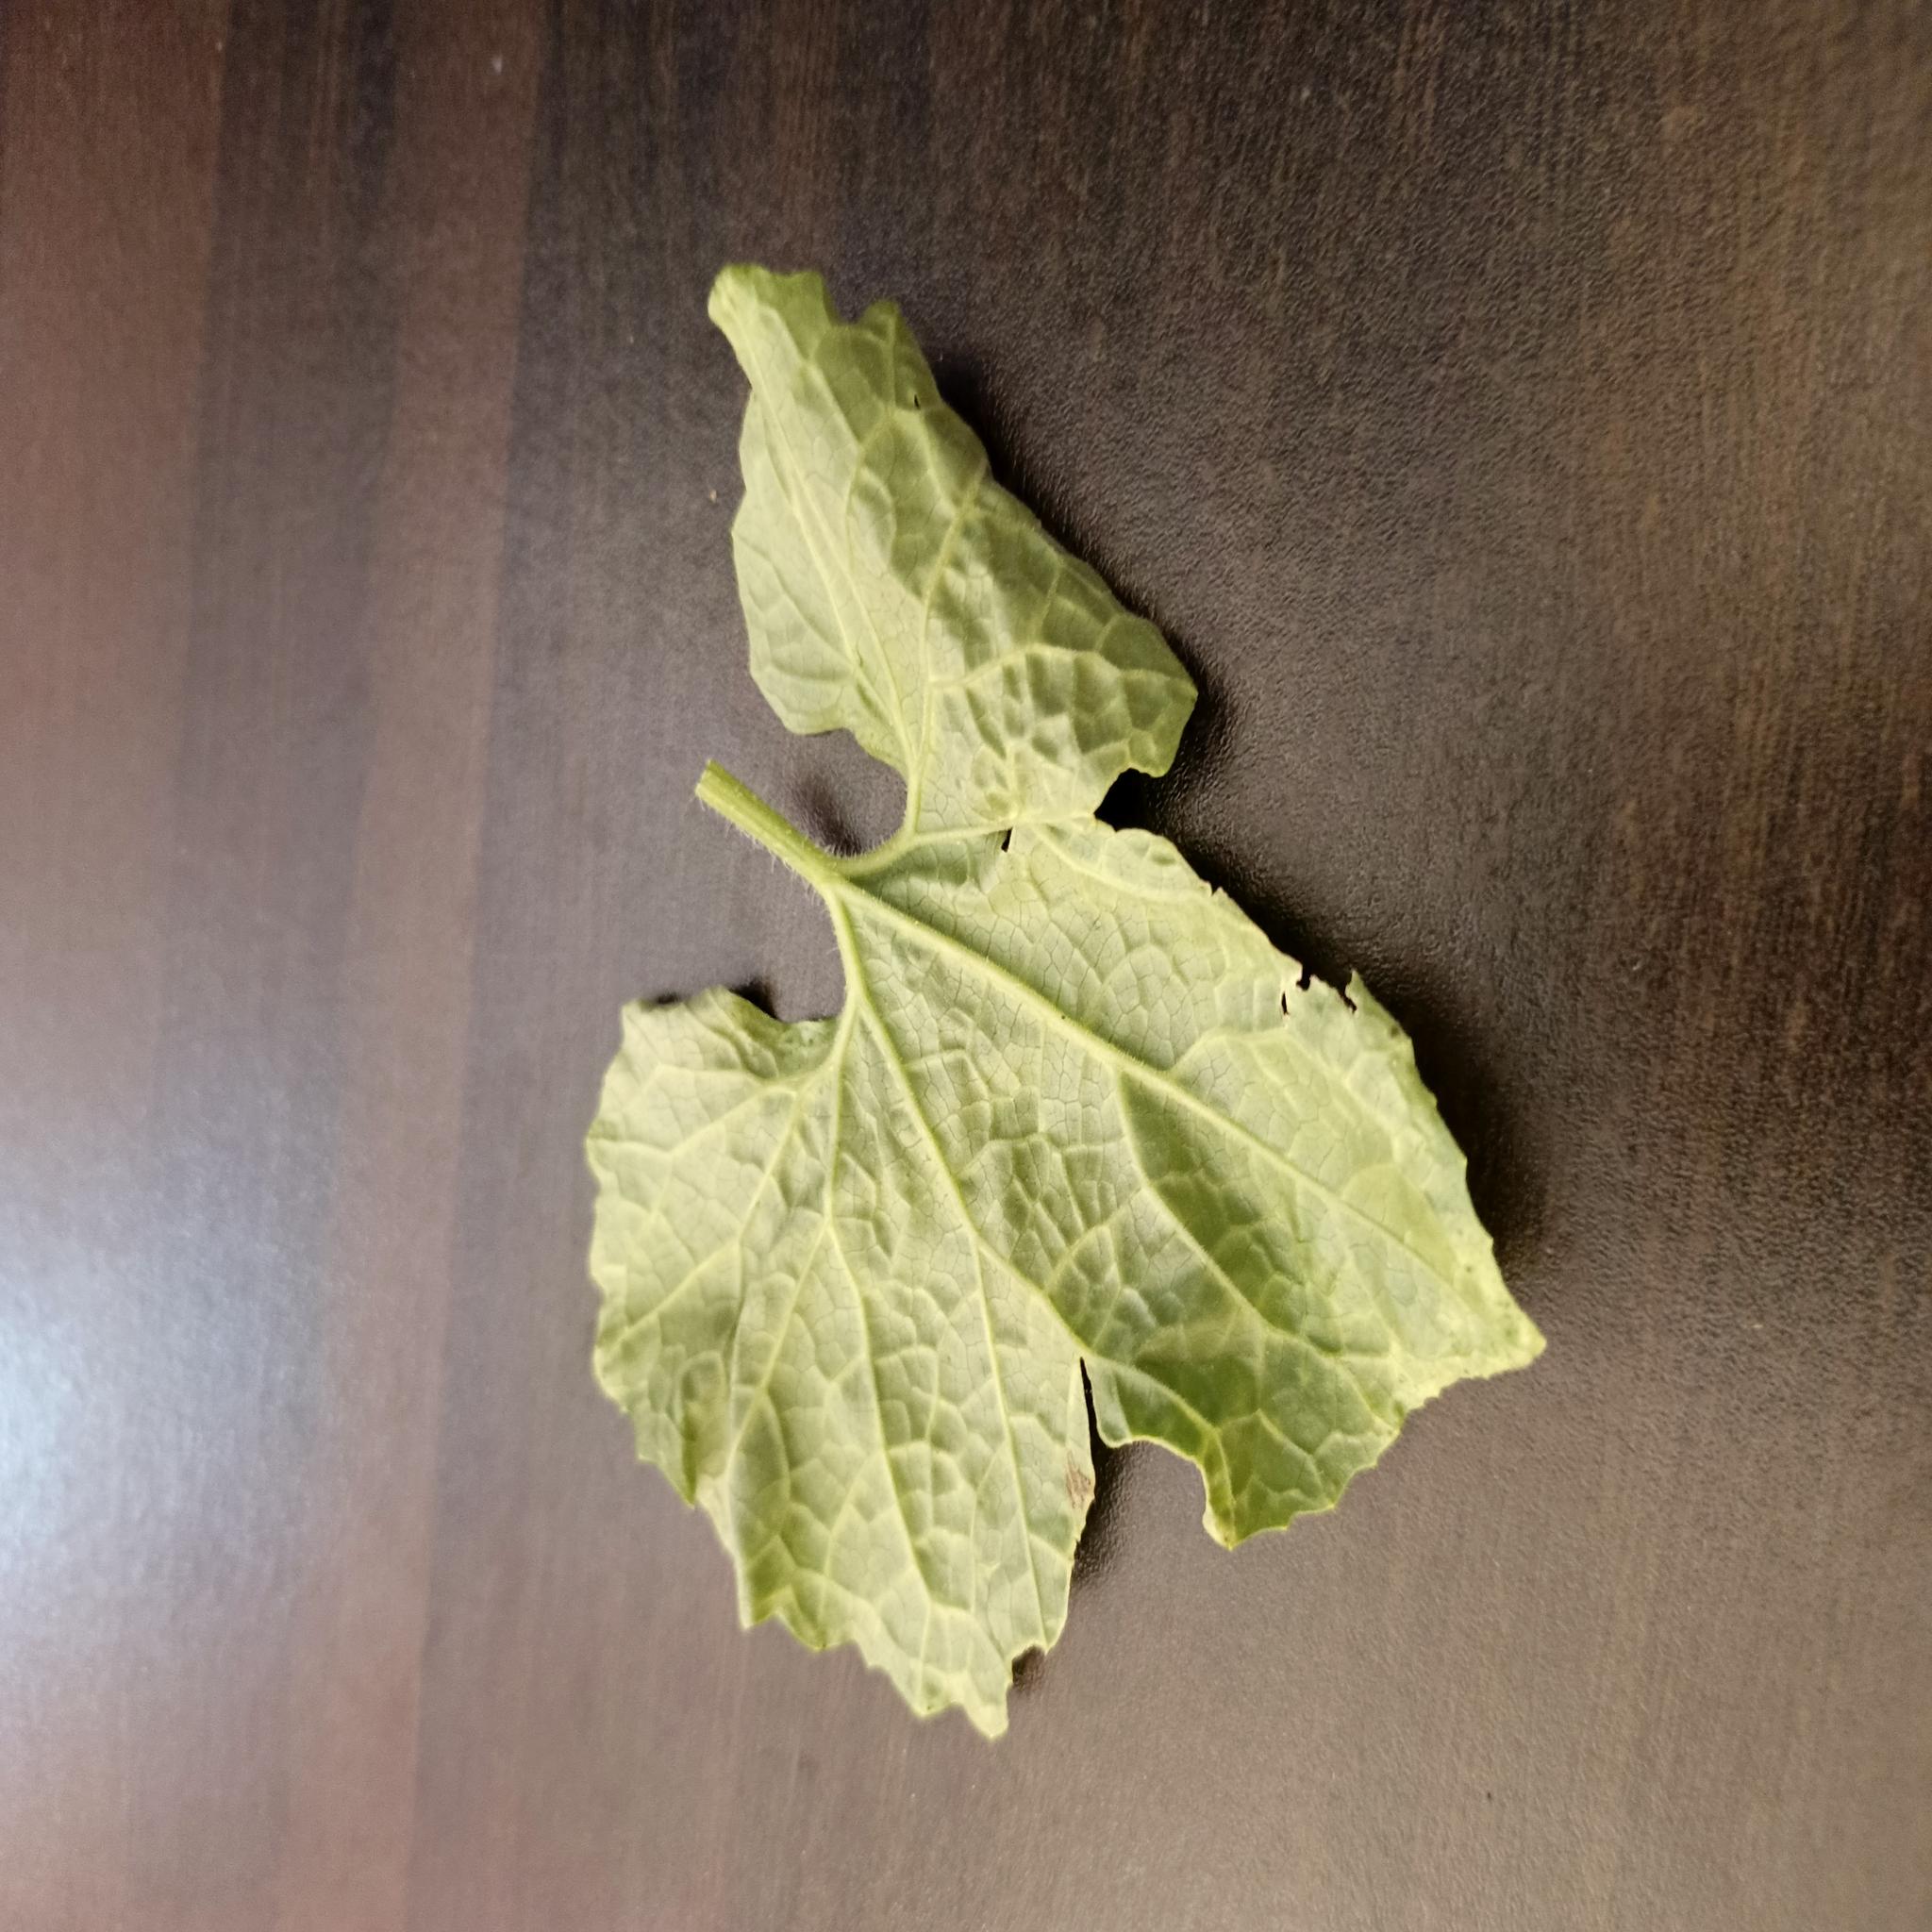
Label: Leaf curl